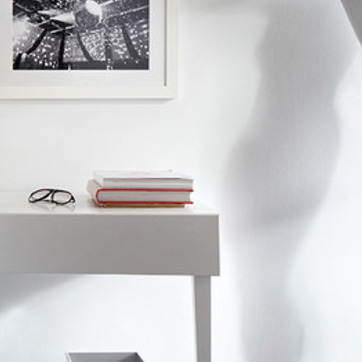
Material: paper